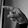
ASL letter: P